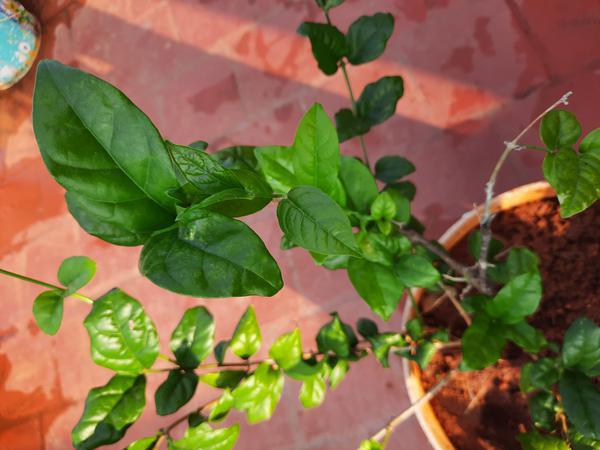
Plant: Jasmine